Cedric Teuchert

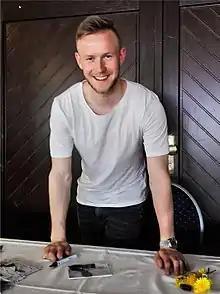
Teuchert in 2018

Cedric Teuchert (born 14 January 1997) is a German professional footballer who plays as a forward for MLS club St. Louis City SC.